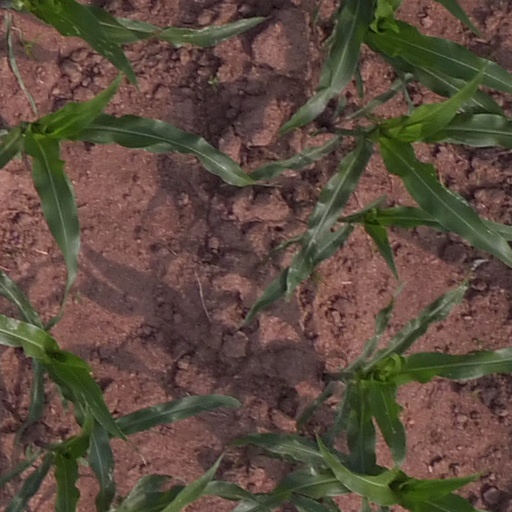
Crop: maize; corn